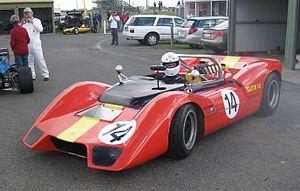
Robert Frederick Jane, dit Bob Jane, né le 18 décembre 1929 à Brunswick et mort le 28 septembre 2018 à Melbourne, est un pilote automobile australien sur circuits, essentiellement à bord de voitures de tourisme et de voitures de sport type Grand Tourisme.